Soap (TV series)

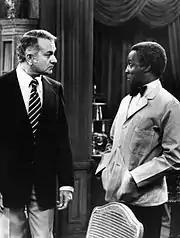
Chester and Benson.

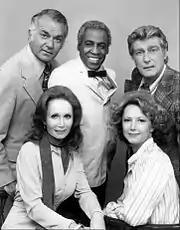
The Tates and Campbells with Benson.

Notable actors who appeared in guest roles include Sorrell Brooke, Nita Talbot, Lee Bergere, Ted Shackelford, Robert Englund, Kurtwood Smith, Alan Oppenheimer and Bernard Fox.